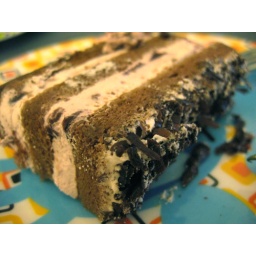
a slice from black forrest cake bought from ranch 99 bakery in san gabriel